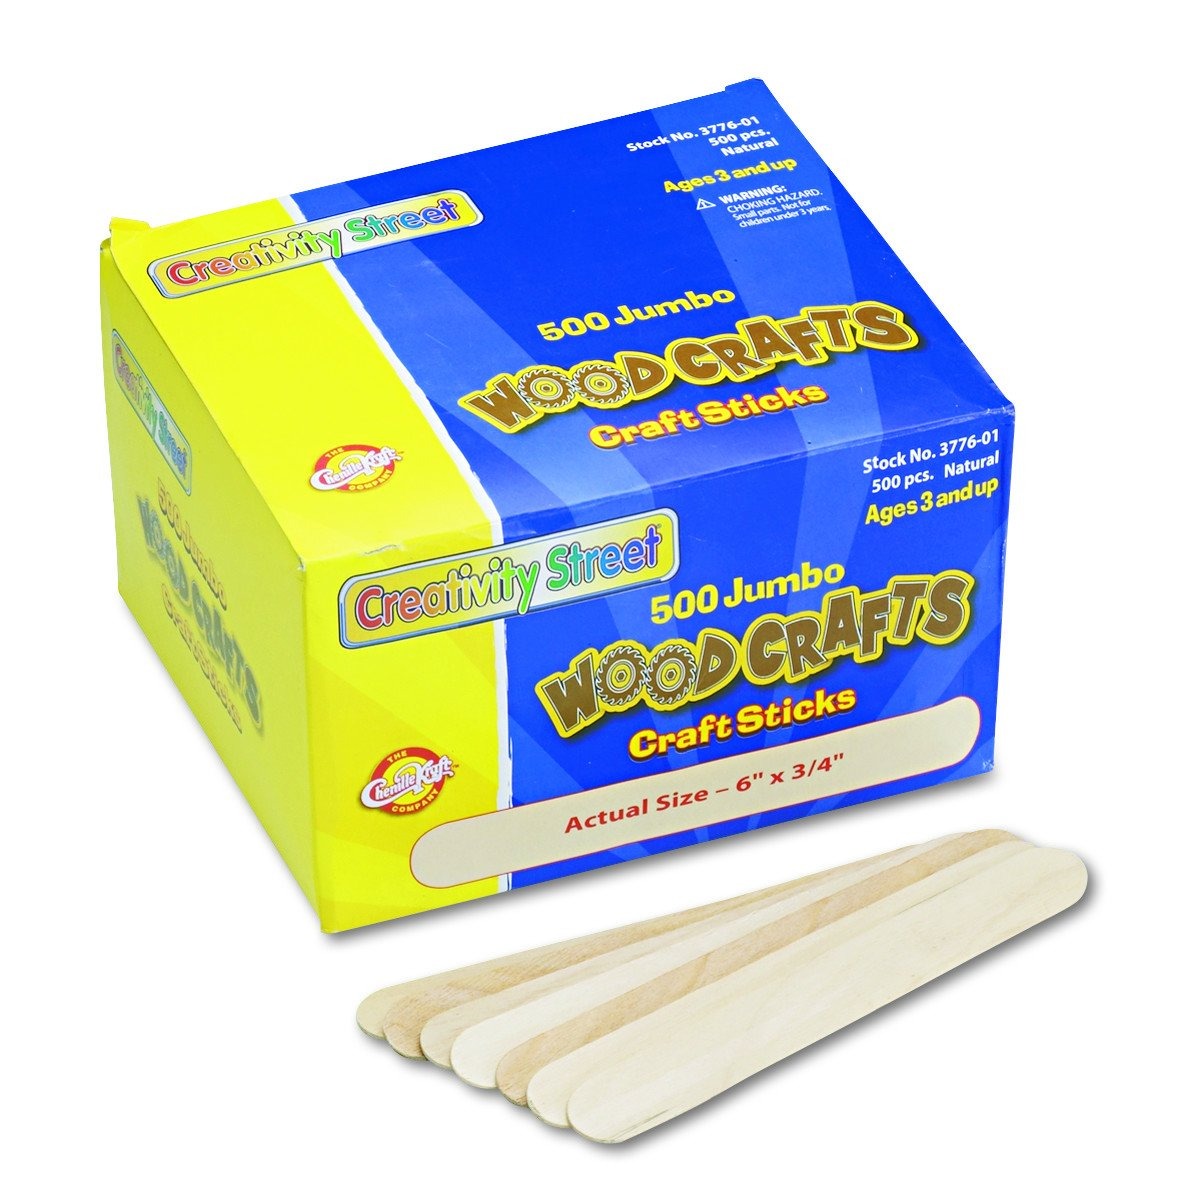
Item Name: Chenille Kraft 377601 Natural Wood Craft Sticks, Jumbo Size, 6 x 3/4, Wood, Natural, 500/Box
Value: 500.0
Unit: Count

Price: 15.26